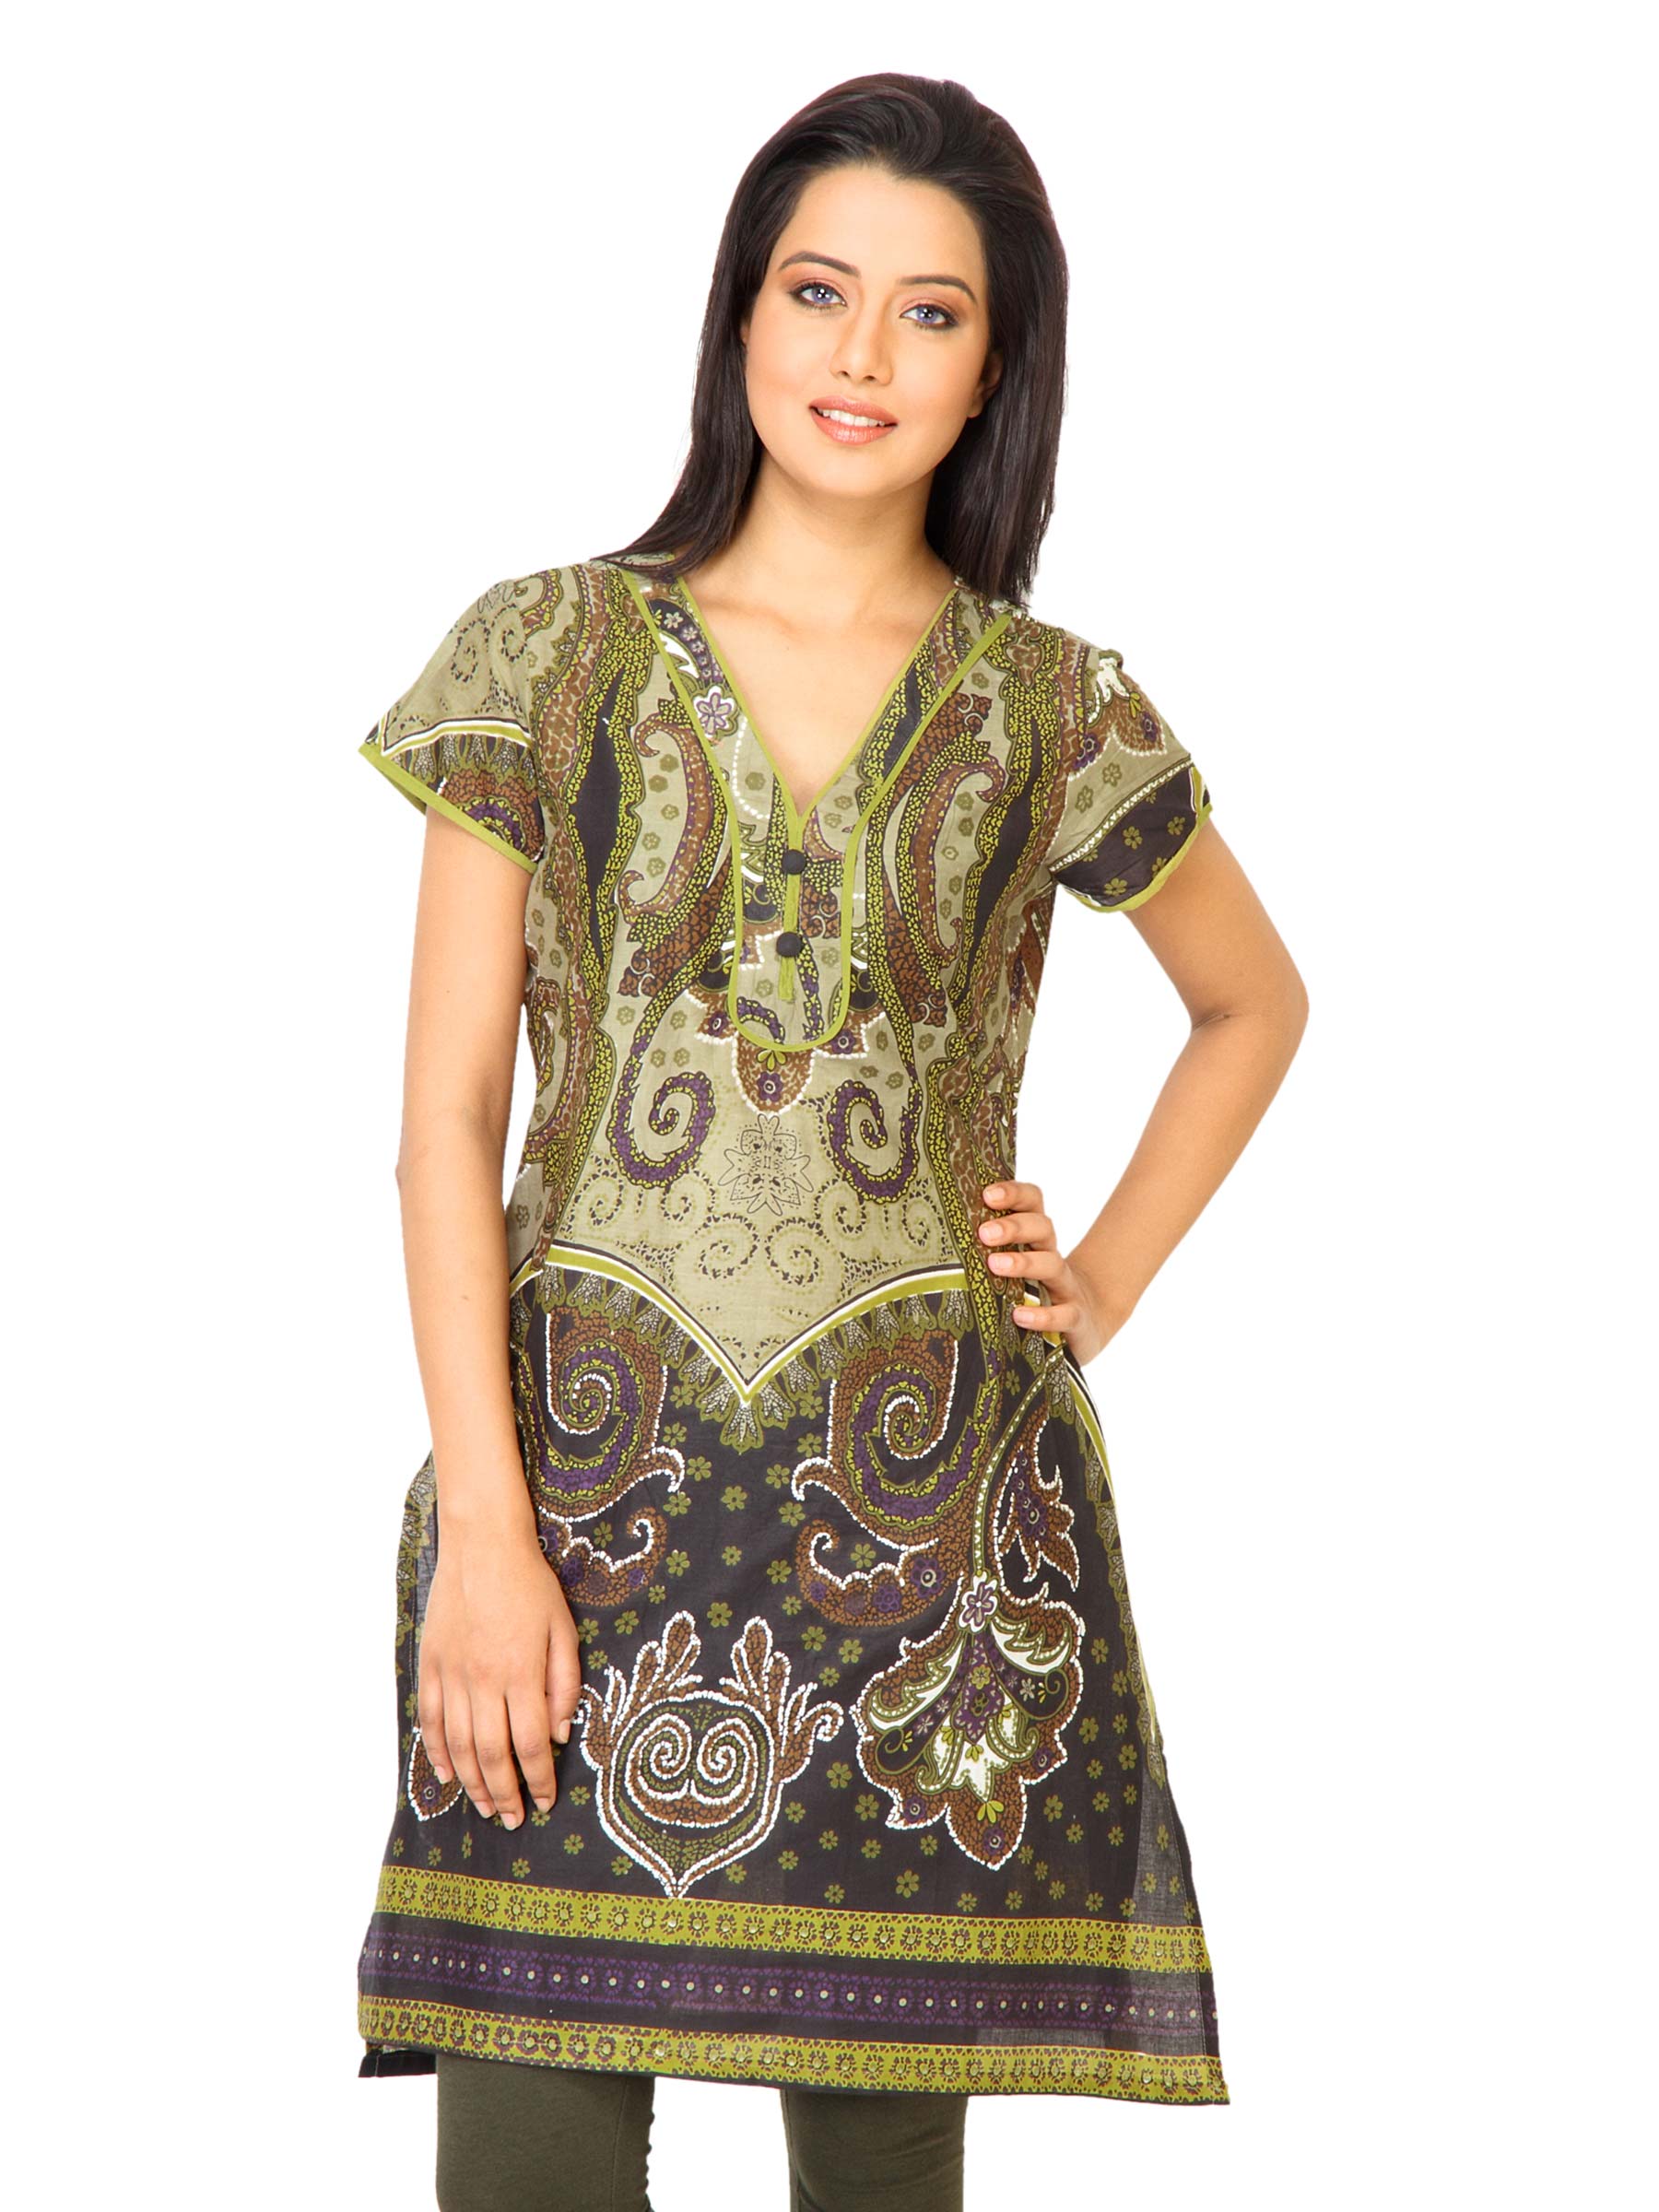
Diva Women Printed Olive Kurta
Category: Apparel / Topwear / Kurtas
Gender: Women
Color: Olive
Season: Fall 2011
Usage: Ethnic